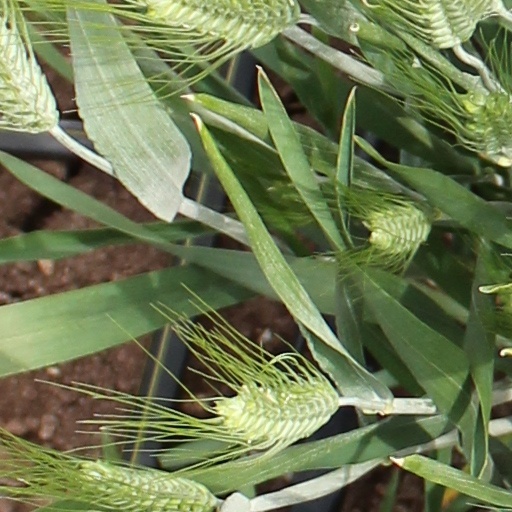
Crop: wheat